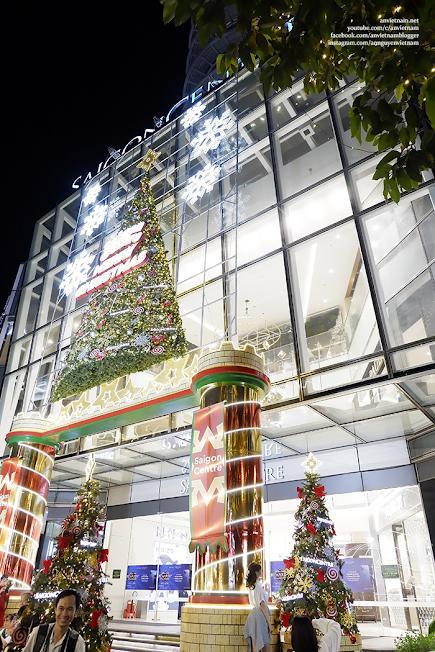
đây là hình ảnh chụp ở phía trước một toà nhà vào dịp lễ giáng sinh